WHO Centre for Health Development

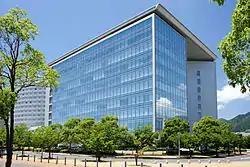
WHO Centre for Health Development (Kobe)

The WHO Centre for Health Development (WKC) is an intergovernmental agency forming part of the World Health Organization of the United Nations, as one of the centres in the WHO Health Systems and Innovation Cluster. The main office is located in Kobe, Japan. It is commonly known as the WHO Kobe Centre, which is the origin of its acronym, WKC. The initial proposal to establish a centre in Kobe City was made to the World Health Organization (WHO) by the Governor of Hyogo Prefecture and the Mayor of Kobe City in December 1990, as a contribution to international health work.